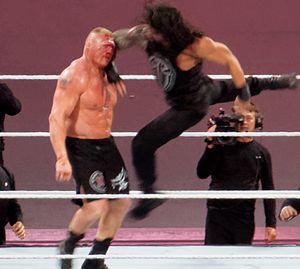
L'édition 2015 de WrestleMania 31 est une manifestation de catch télédiffusée, visible en paiement à la séance, sur le WWE Network ainsi que sur la chaîne de télévision française AB1. L'événement, produit par la World Wrestling Entertainment, a eu lieu le 29 mars 2015 au Levi's Stadium à Santa Clara, dans l'État de Californie. Il s'agit de la trente-et-unième édition de WrestleMania, plus grande représentation annuelle de divertissement-sportif et troisième pay-per-view en 2015 à la WWE. La WWE révèle aussi qu’en plus des 1,370 millions de téléspectateurs sur le WWE Network pour WrestleMania, 259 000 foyers ont vu le pay-per-view par voix traditionnelle.